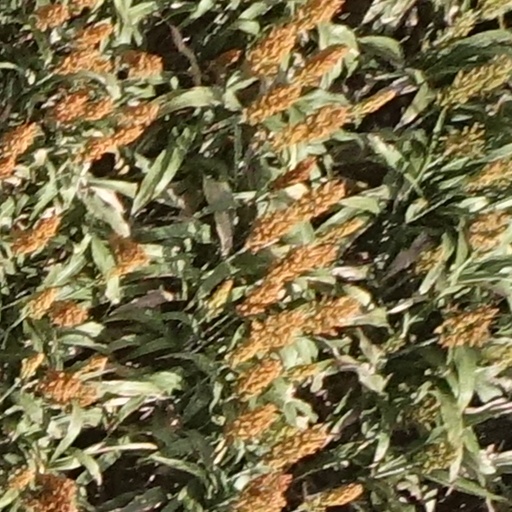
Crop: sorghum